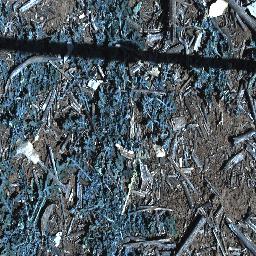
Label: parthenium